Maurice Perrin (physician)

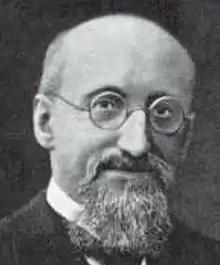
Maurice Perrin Portrait

Maurice Perrin (21 May 1875 – 18 October 1956) was a French physician and professor of medicine at Nancy.